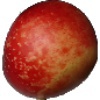
Label: Nectarine 1